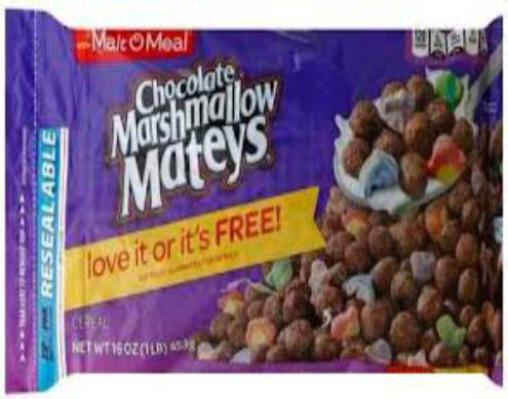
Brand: marshmallow mateys
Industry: Food